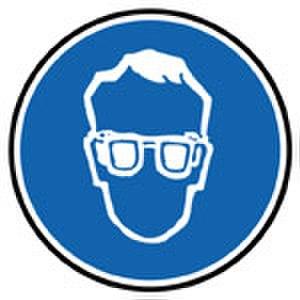
Pictogramme ""Obligation du port de dispositif de protection des yeux"""
Un équipement de protection individuelle protège un individu contre un risque donné, et selon l'activité qu'il sera amené à exercer. D'une manière générale, l'ensemble du corps peut et doit être protégé. Il s'agit généralement d'un vêtement professionnel.
Un laboratoire de chimie est un local équipé de divers instruments de mesure où sont réalisées des expériences, des synthèses de composés chimiques, des analyses chimiques ou biologiques et des mesures physiques. C'est un cas particulier de laboratoire de recherche. Jusqu'au XIXᵉ siècle, le terme de laboratoire ne concerne que l'alchimie puis la chimie.